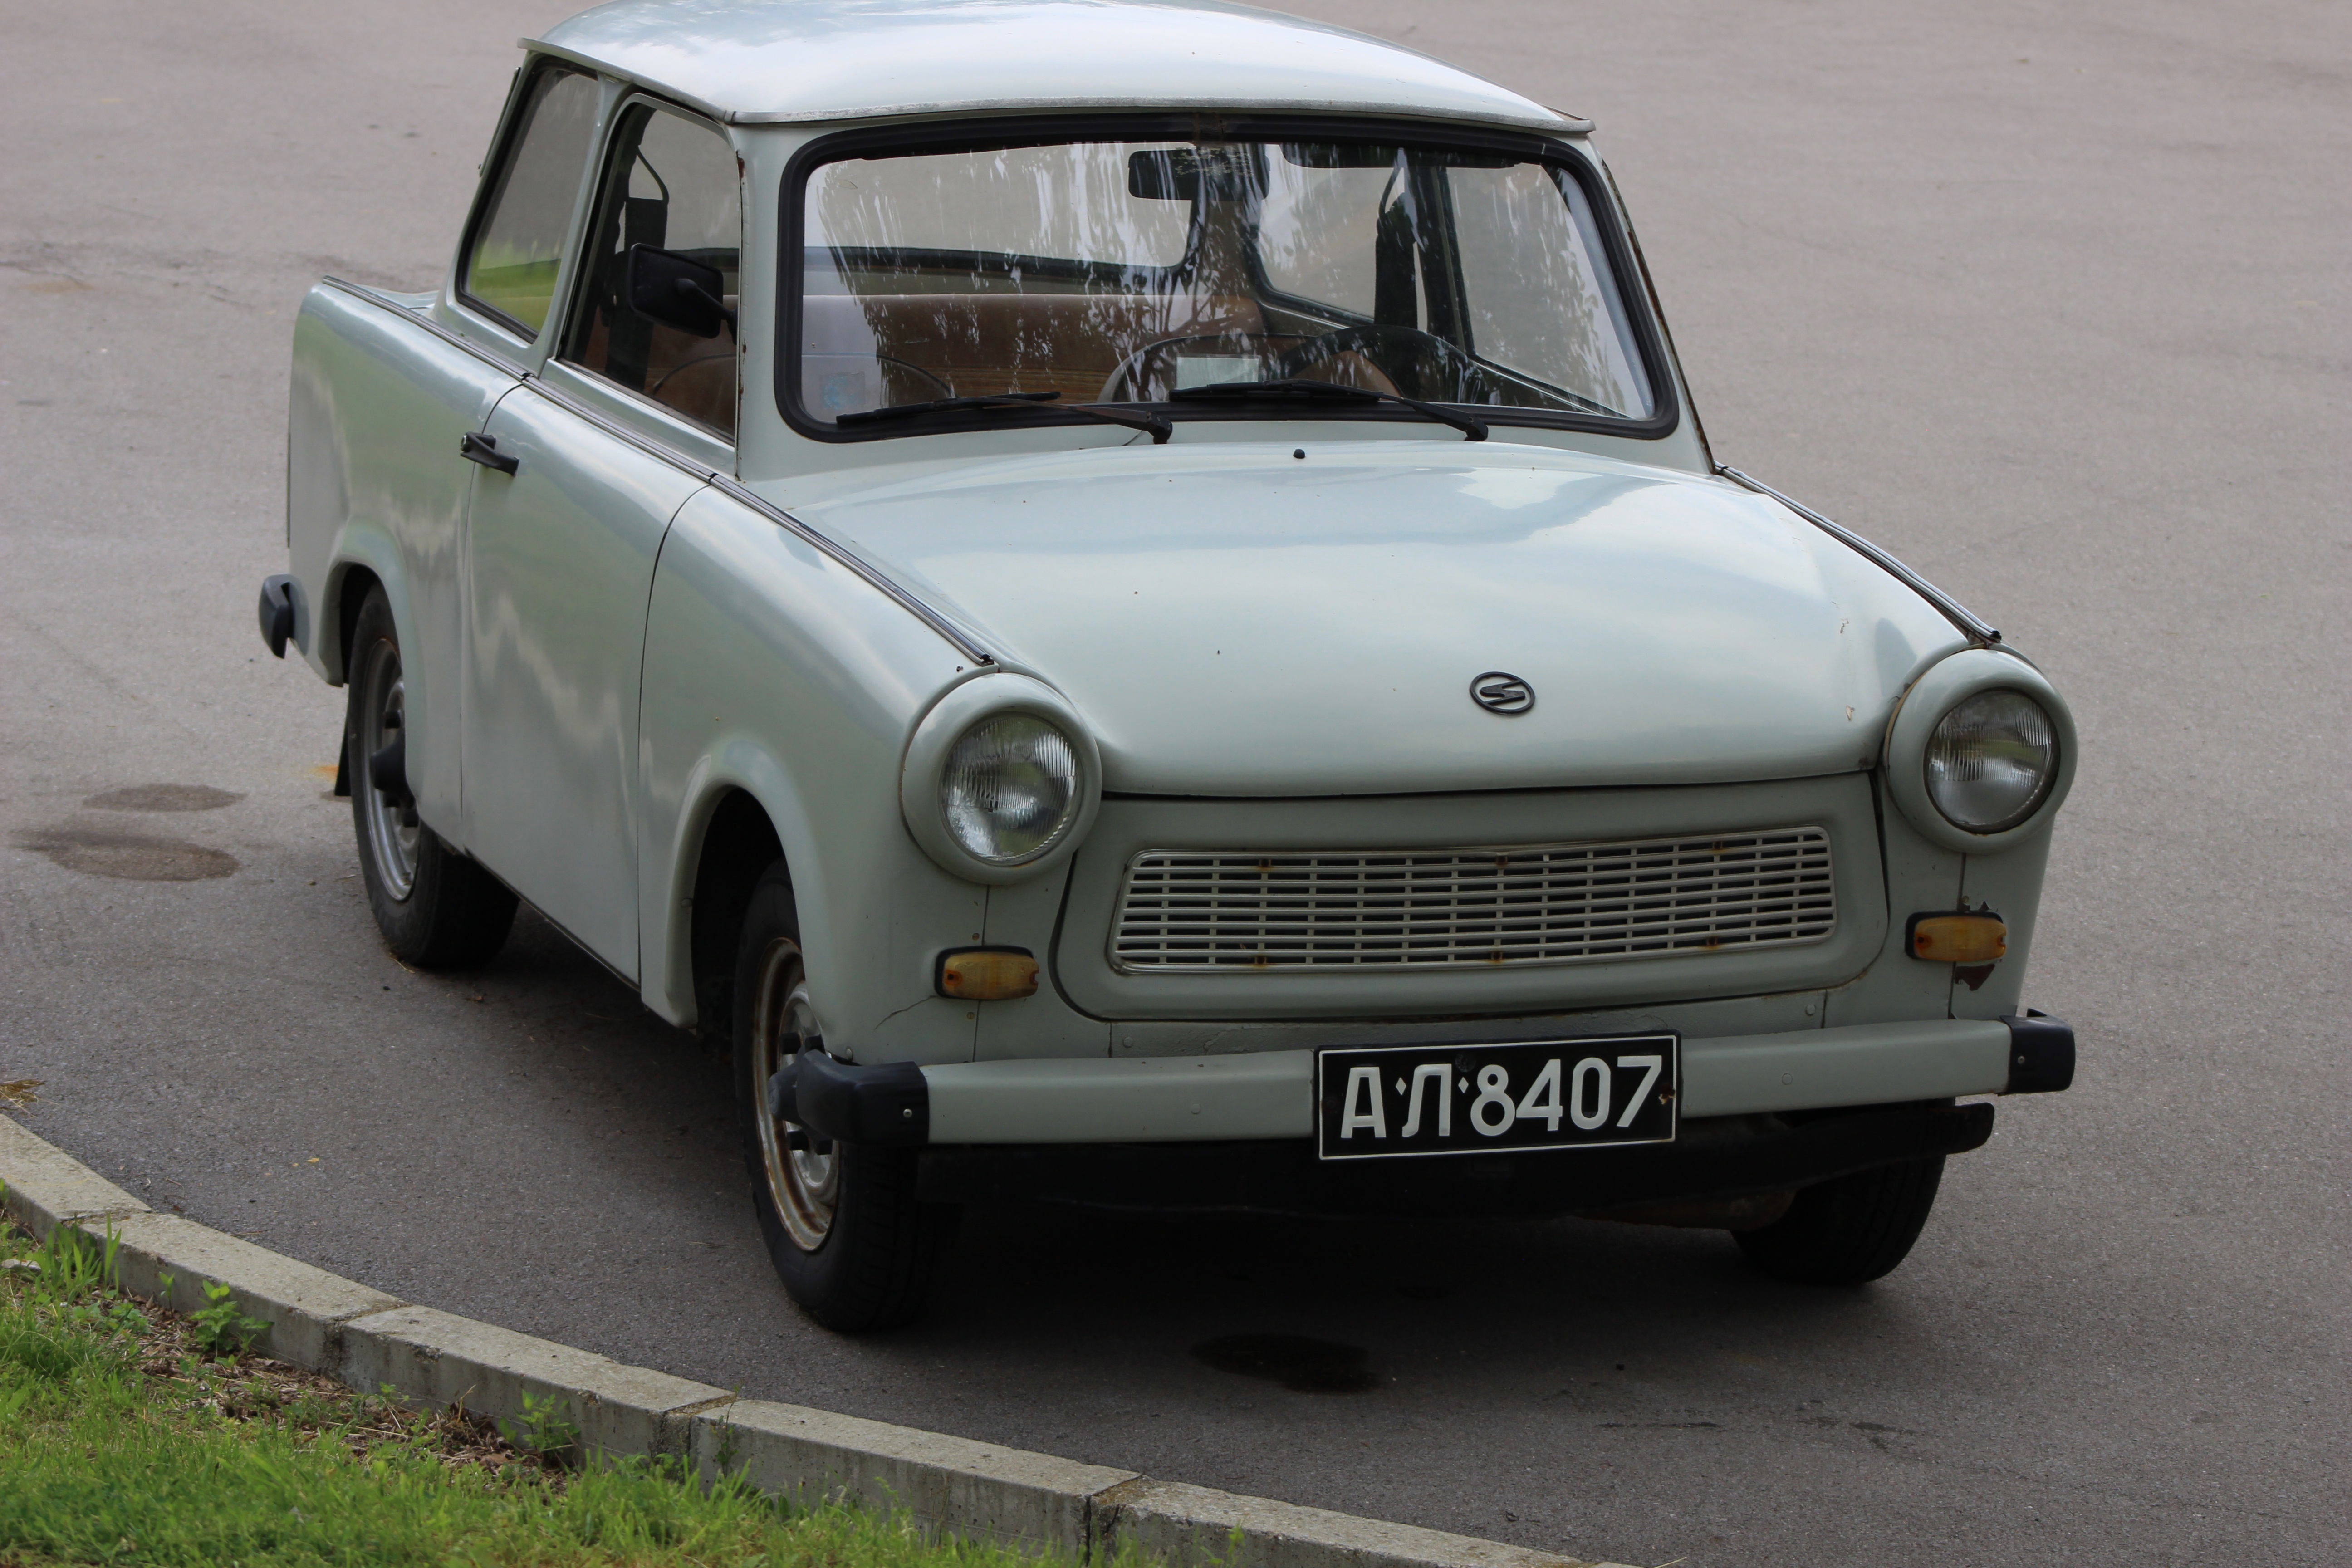
car, vehicle, sedan, convertible, trabant, antique car, land vehicle, automobile make, compact car, family car